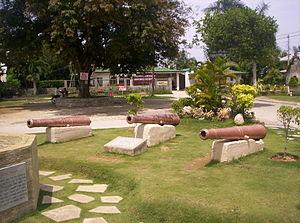
Argao est une municipalité de la province de Cebu, au centre-est de l'île de Cebu, aux Philippines.